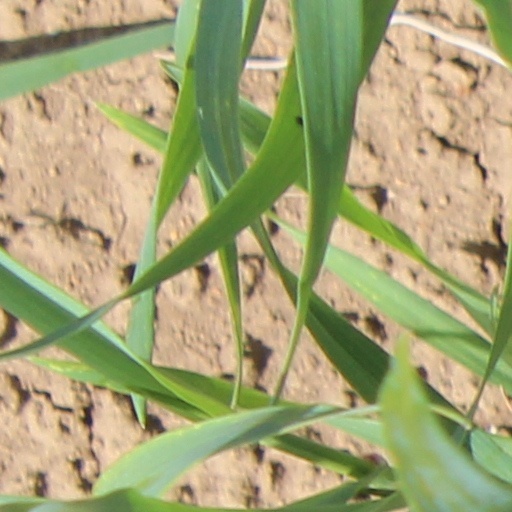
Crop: wheat